Compañía de los Caminos de Hierro del Norte de España

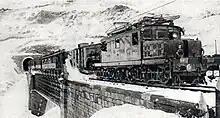
The locomotive 6103 of "Norte" at the Puerto de Pajares

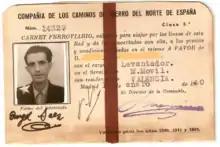
Railway carnet of the Caminos de Hierro del Norte de España, c. 1940.

Spanish neutrality during the First World War led to an increase in exports and, consequently, in railway traffic. However, the war also caused difficulties around importing coal, resulting in a serious crisis for the railways.